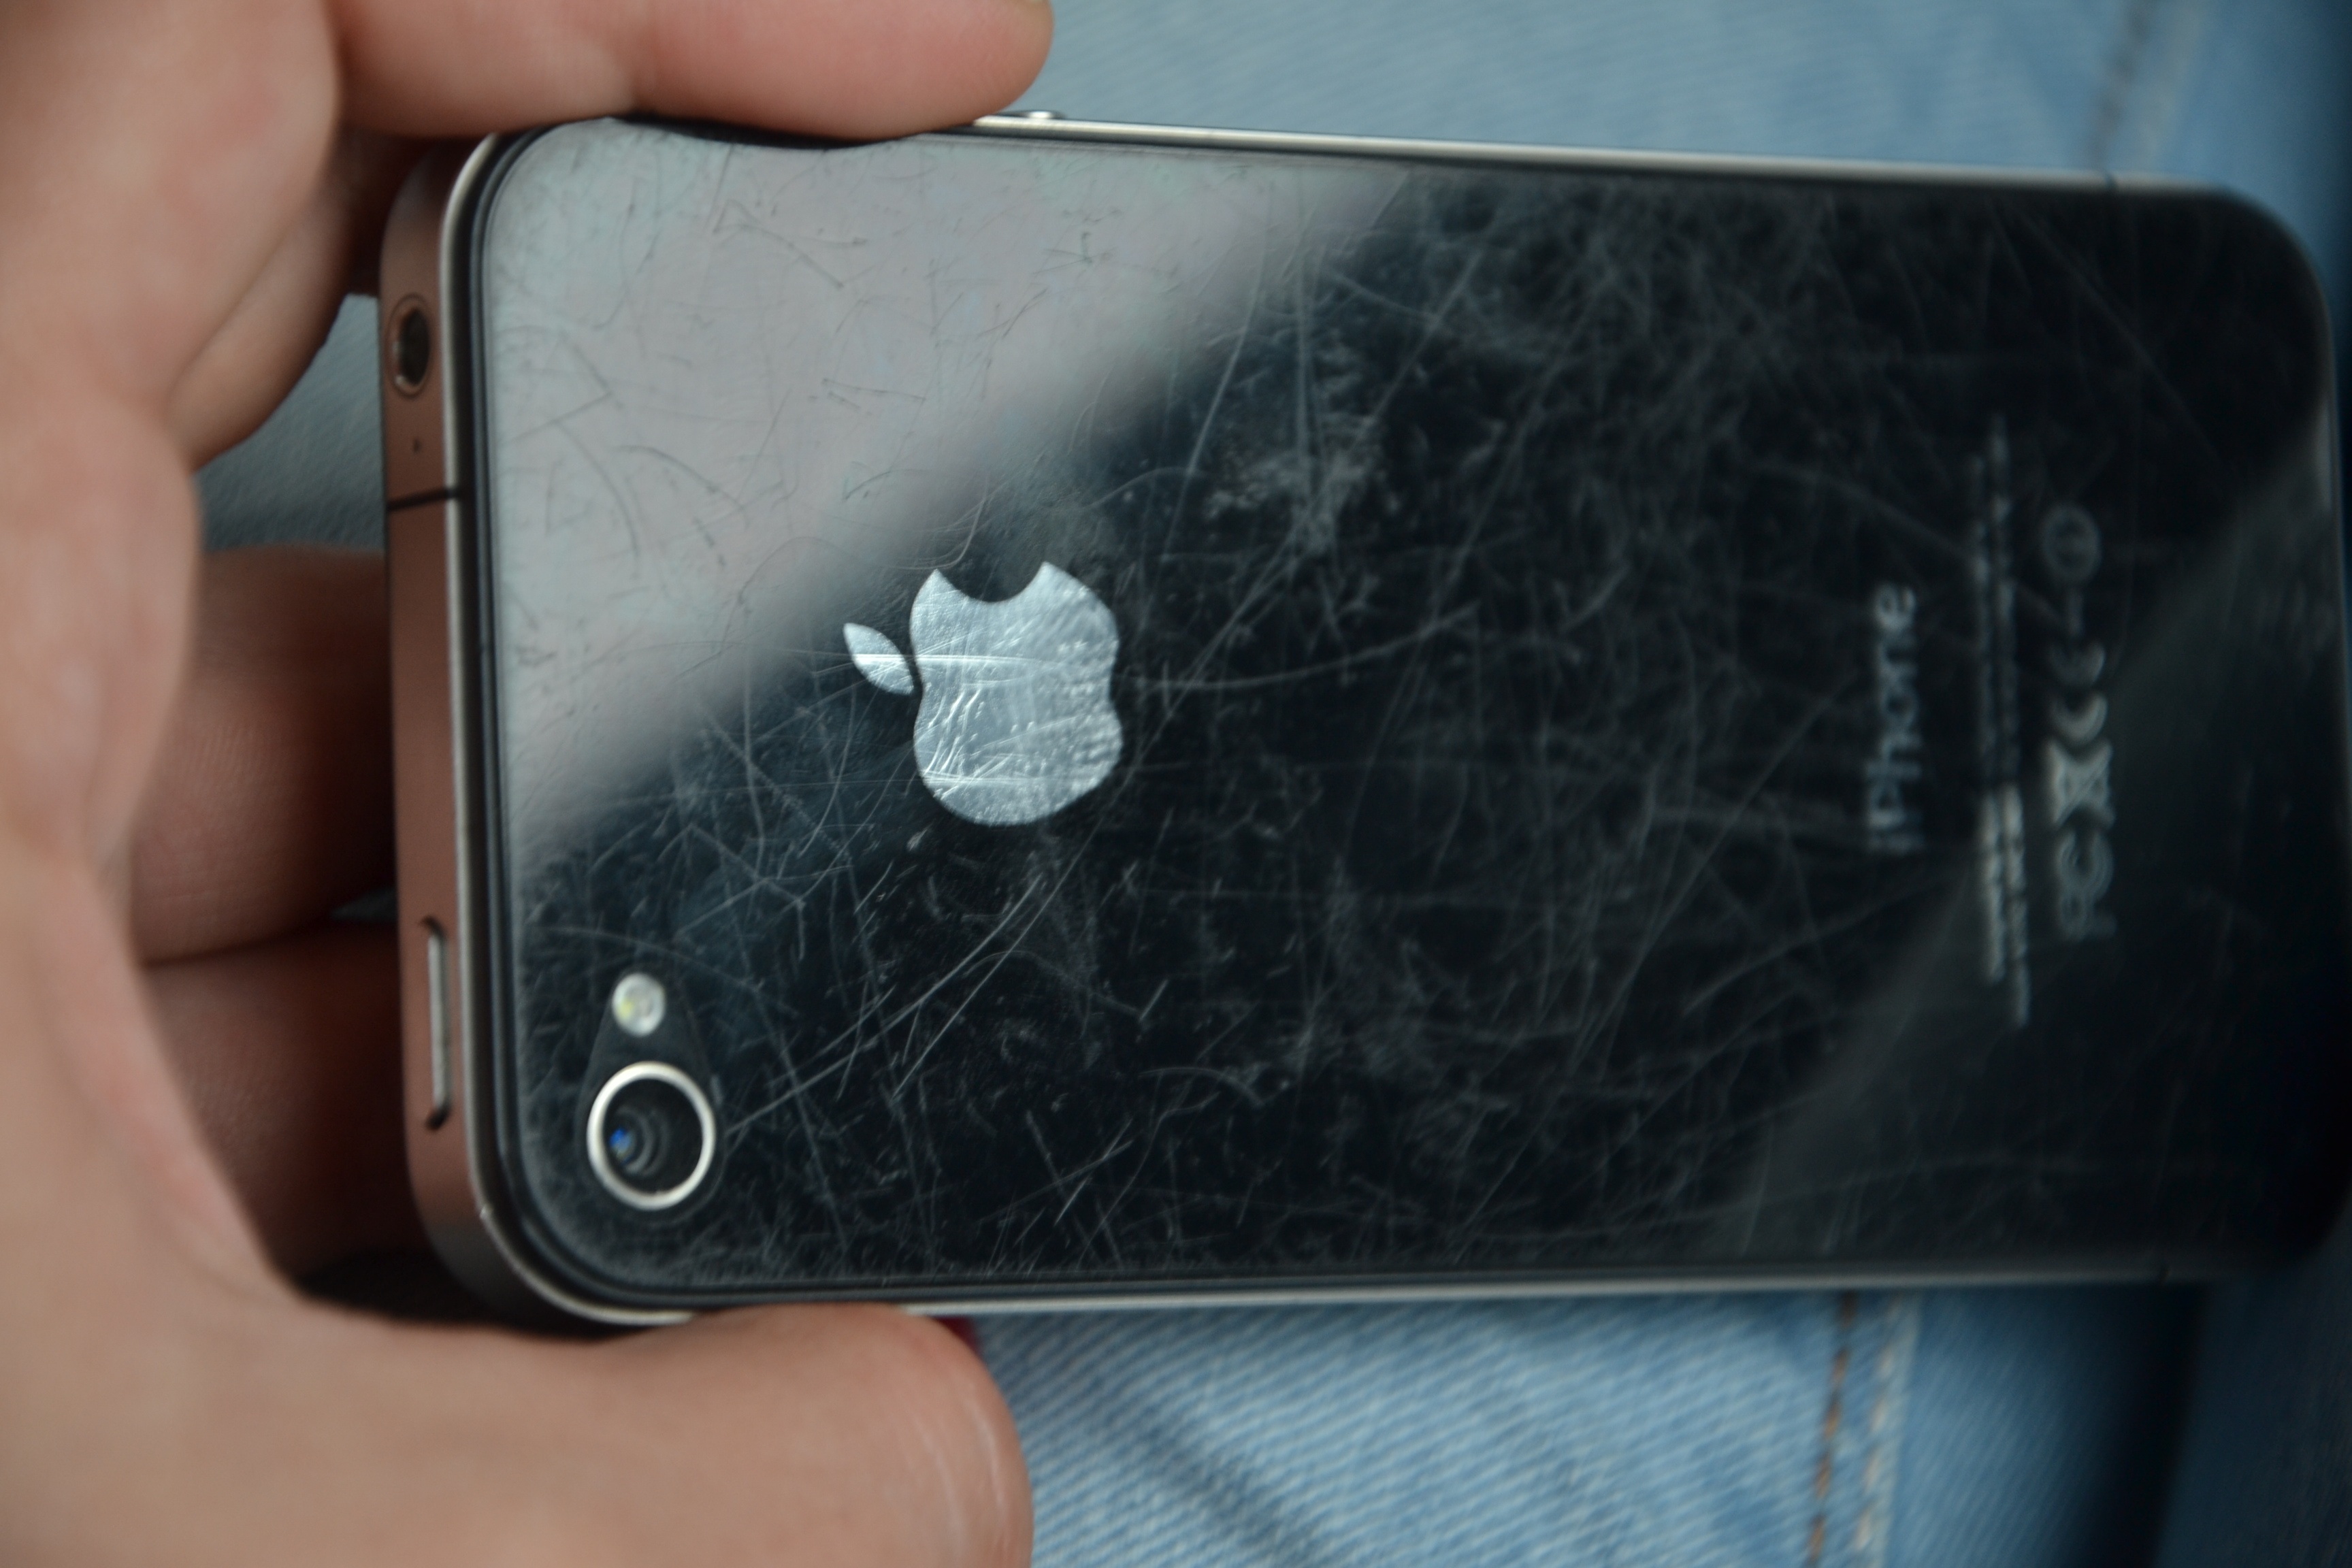
iphone, smartphone, technology, leather, phone, telephone, gadget, black, mobile phone, electronics, foil, scratched, protect, cell, to write, portable communications device, communication device